Alison Lapper

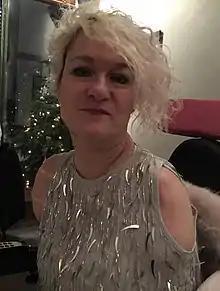
Alison Lapper in Brighton, December 2018

Alison Lapper MBE (born 7 April 1965) is a British artist. She is the subject of the sculpture Alison Lapper Pregnant, which was displayed on the fourth plinth in Trafalgar Square from September 2005 until late 2007. She and her late son Parys featured in the BBC docuseries "Child of Our Time".